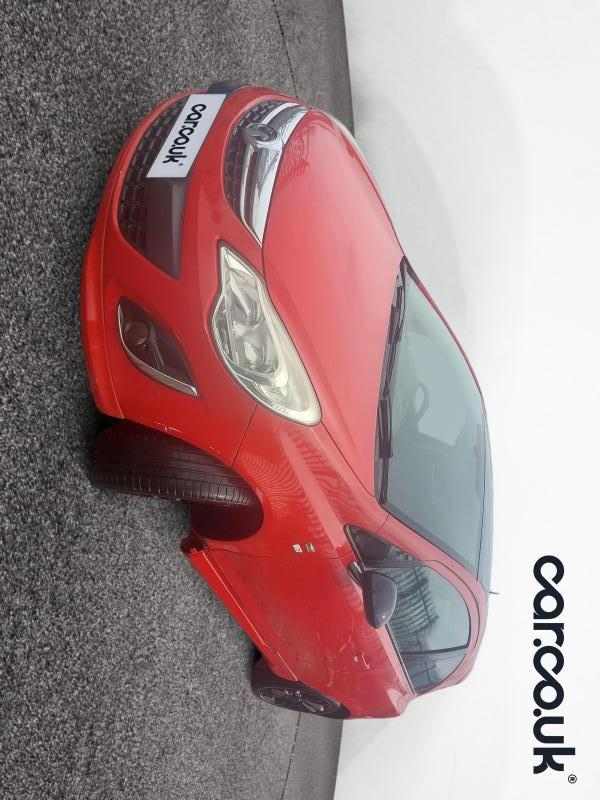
Aucun dommage détecté.
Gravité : aucun